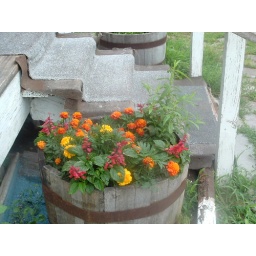
This one of the flower pots that i have put flowers in and there is one furit tree in this one